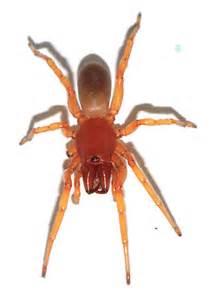
Label: spider